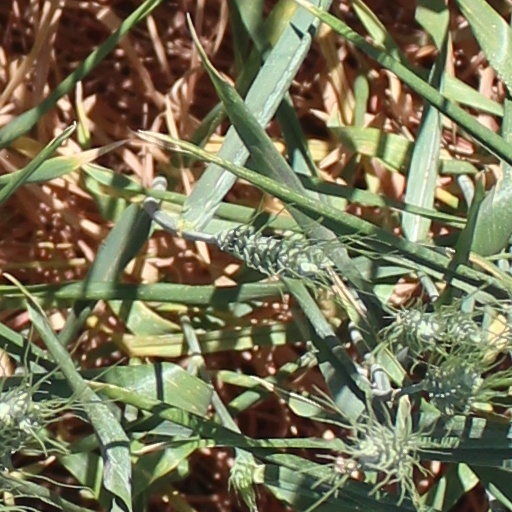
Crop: wheat